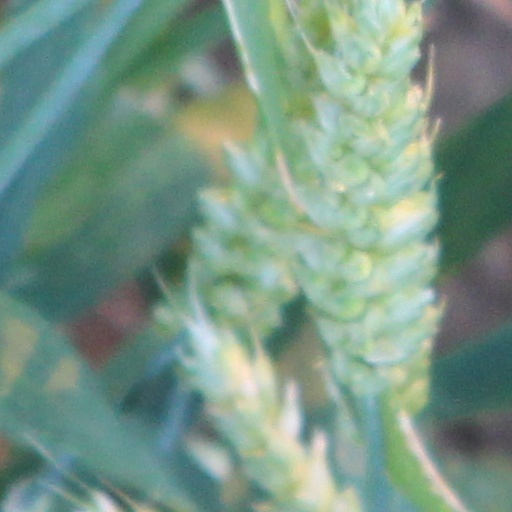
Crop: wheat